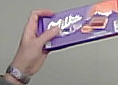
Product: milka_chocolate